Answer in natural language. Considering the relative positions, where is white rectangular dining table with respect to modern black leather chair? Choose between the following options: left or right
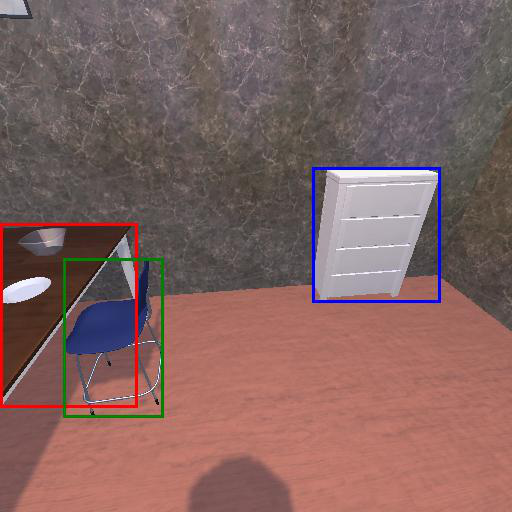
<answer>left</answer>